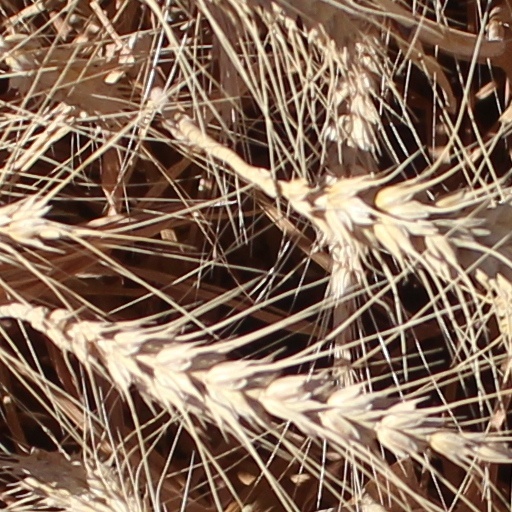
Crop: wheat